Washington State Route 100

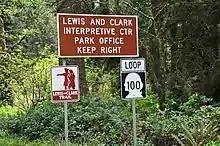
Signage along SR 100 within Cape Disappointment State Park

SR 100 begins at an intersection with US 101 in Ilwaco as the highway turns north onto 1st Avenue towards Seaview. The highway, part of the Lewis and Clark Trail Scenic Byway, travels west on Spruce Street through an intersection with the clockwise terminus of SR 100, on 2nd Avenue, and continues towards the Pacific Ocean on North Head Road. SR 100 turns south along the Pacific coast past North Head Lighthouse and into Cape Disappointment State Park on Robert Gray Drive. The highway intersects its spur route that travels south on Fort Canby Road towards Coast Guard Station Cape Disappointment. SR 100 turns north and travels into Ilawaco along Baker Bay and the Columbia River before it ends at an intersection with SR 100 a block from its terminus at US 101.